Cocherel

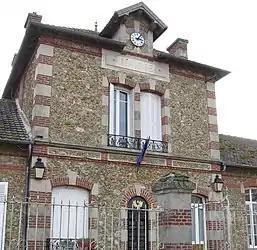
The town hall in Cocherel

Cocherel is a commune in the Seine-et-Marne department in the Île-de-France region in north-central France.